Mazda MX-5

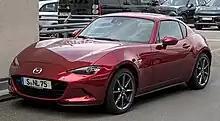
Mazda MX-5 RF (ND)

Taking design cues from the 2003 Mazda Ibuki concept car, the third-generation Mazda MX-5 was introduced in 2005 and was in production until 2015. This generation introduced Power Retractable Hard Top (PRHT), a variant featuring a folding hard top mechanism that does not encroach on trunk space. During its release, the third generation MX-5 received several accolades such as the 2005–2006 Car of the Year Japan Award and "Car and Driver"s 10Best list from 2006 to 2013.